U.S. Route 66 in Arizona

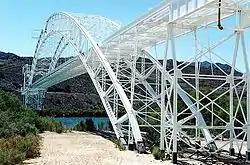
Trails Arch Bridge in Topock

In 1945, the Santa Fe Railway constructed a new rail bridge over the Colorado River in Needles and Topock, upstream from the Old Trails and Red Rock Bridges. At the same time, California and Arizona had been looking to replace the Old Trails Bridge, as the structure had become insufficiently narrow and too weak for post-war truck and car traffic. Highway engineers determined the retired Red Rock Bridge could serve as a more than adequate replacement. The Red Rock Bridge had previously been rebuilt and reinforced twice during the early 20th century to handle heavier and faster train traffic.